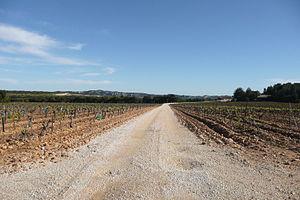
Paysage près de Tavel.
Le tavel, est un vin d'appellation d'origine contrôlée produit sur les communes de Tavel et de Roquemaure, dans le Gard. Les vins de Tavel sont tous des rosés. C'est la seule appellation rhodanienne à ne faire que du vin rosé. Le romancier Honoré de Balzac disait que c'était l'un des rares rosés que l'on puisse avantageusement laisser vieillir.